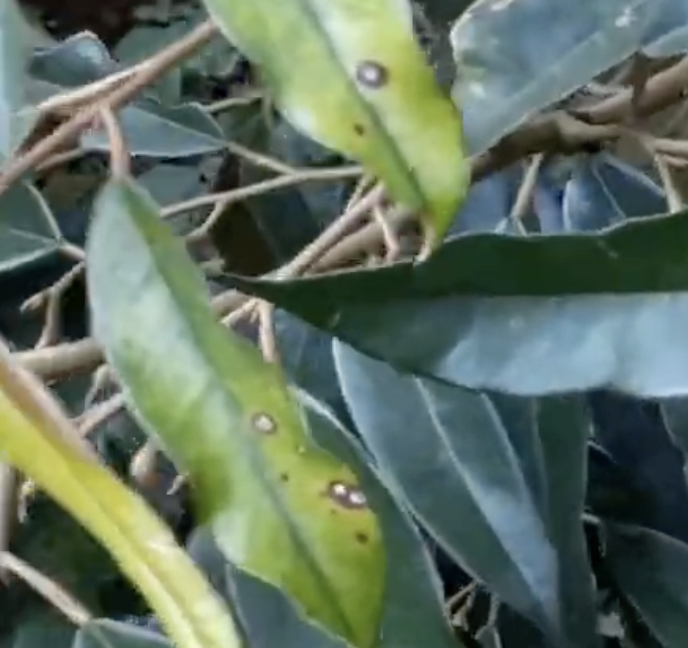
Label: canker_disease